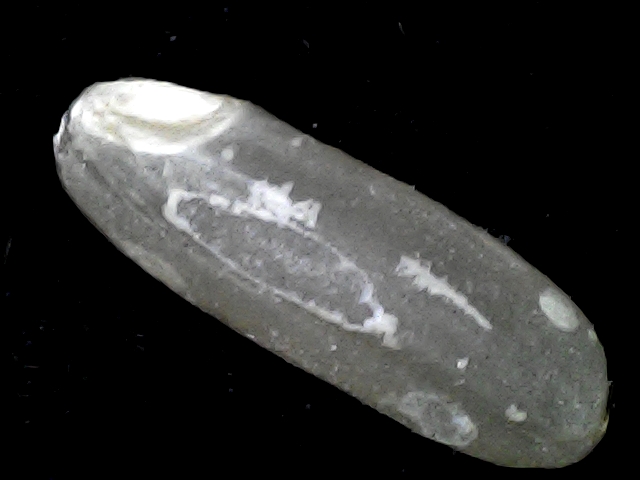
Rice variety: BD72